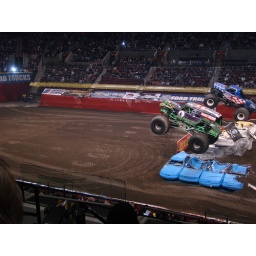
Two trucks raced in a straight line over cars. The blue car lane almost always won.